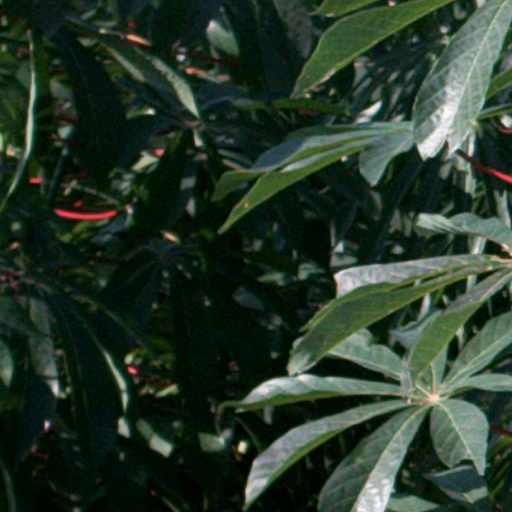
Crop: cassava